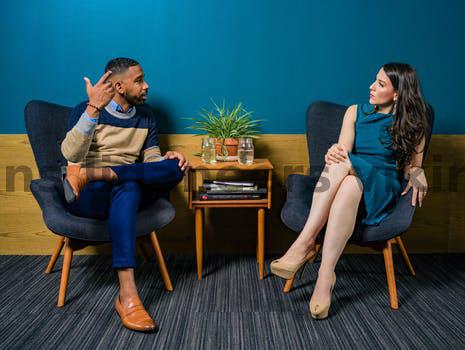
Label: Watermark